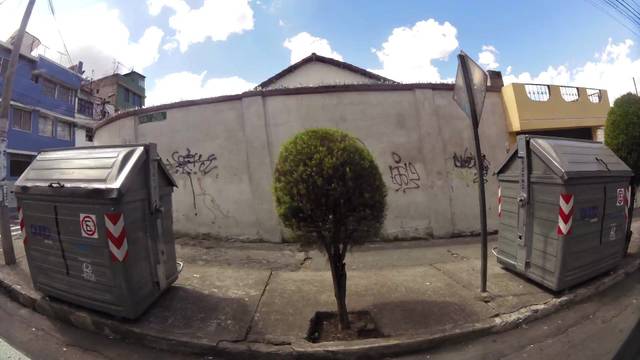
Region: Ecuador
Coordinates: -0.1883, -78.506